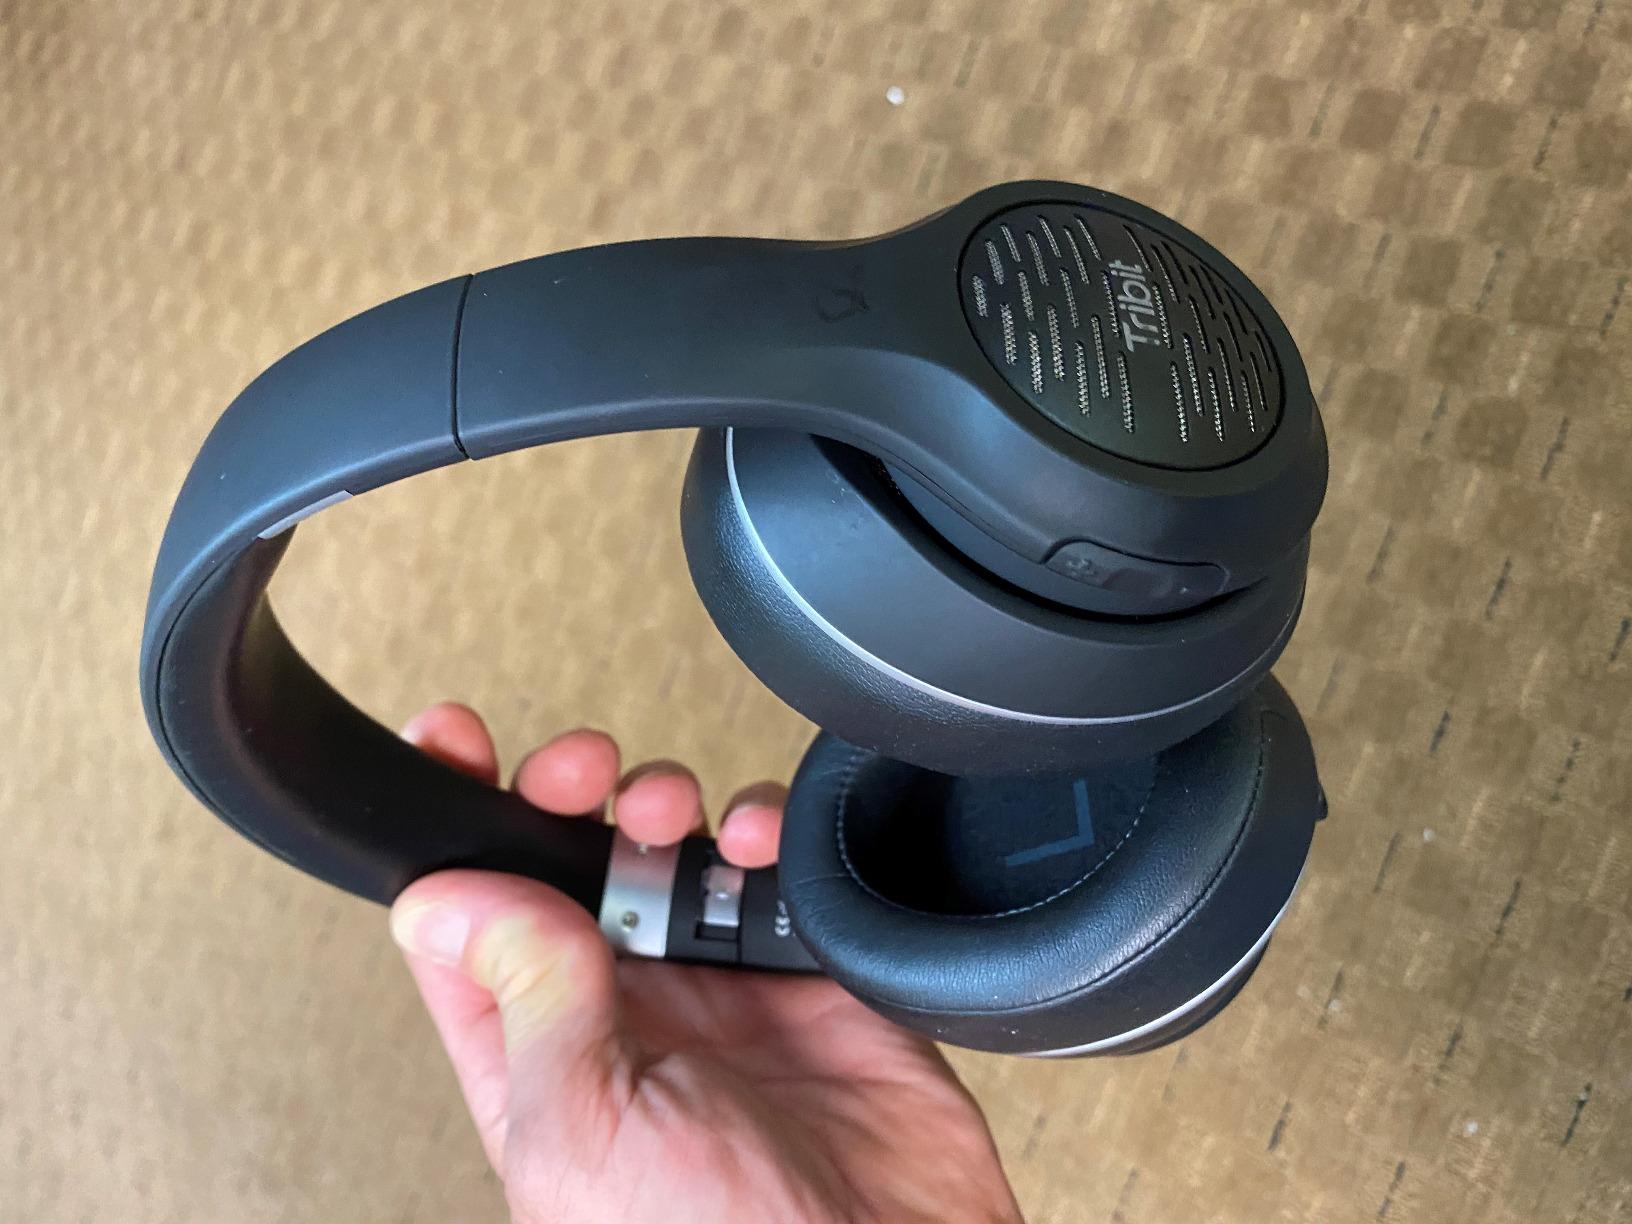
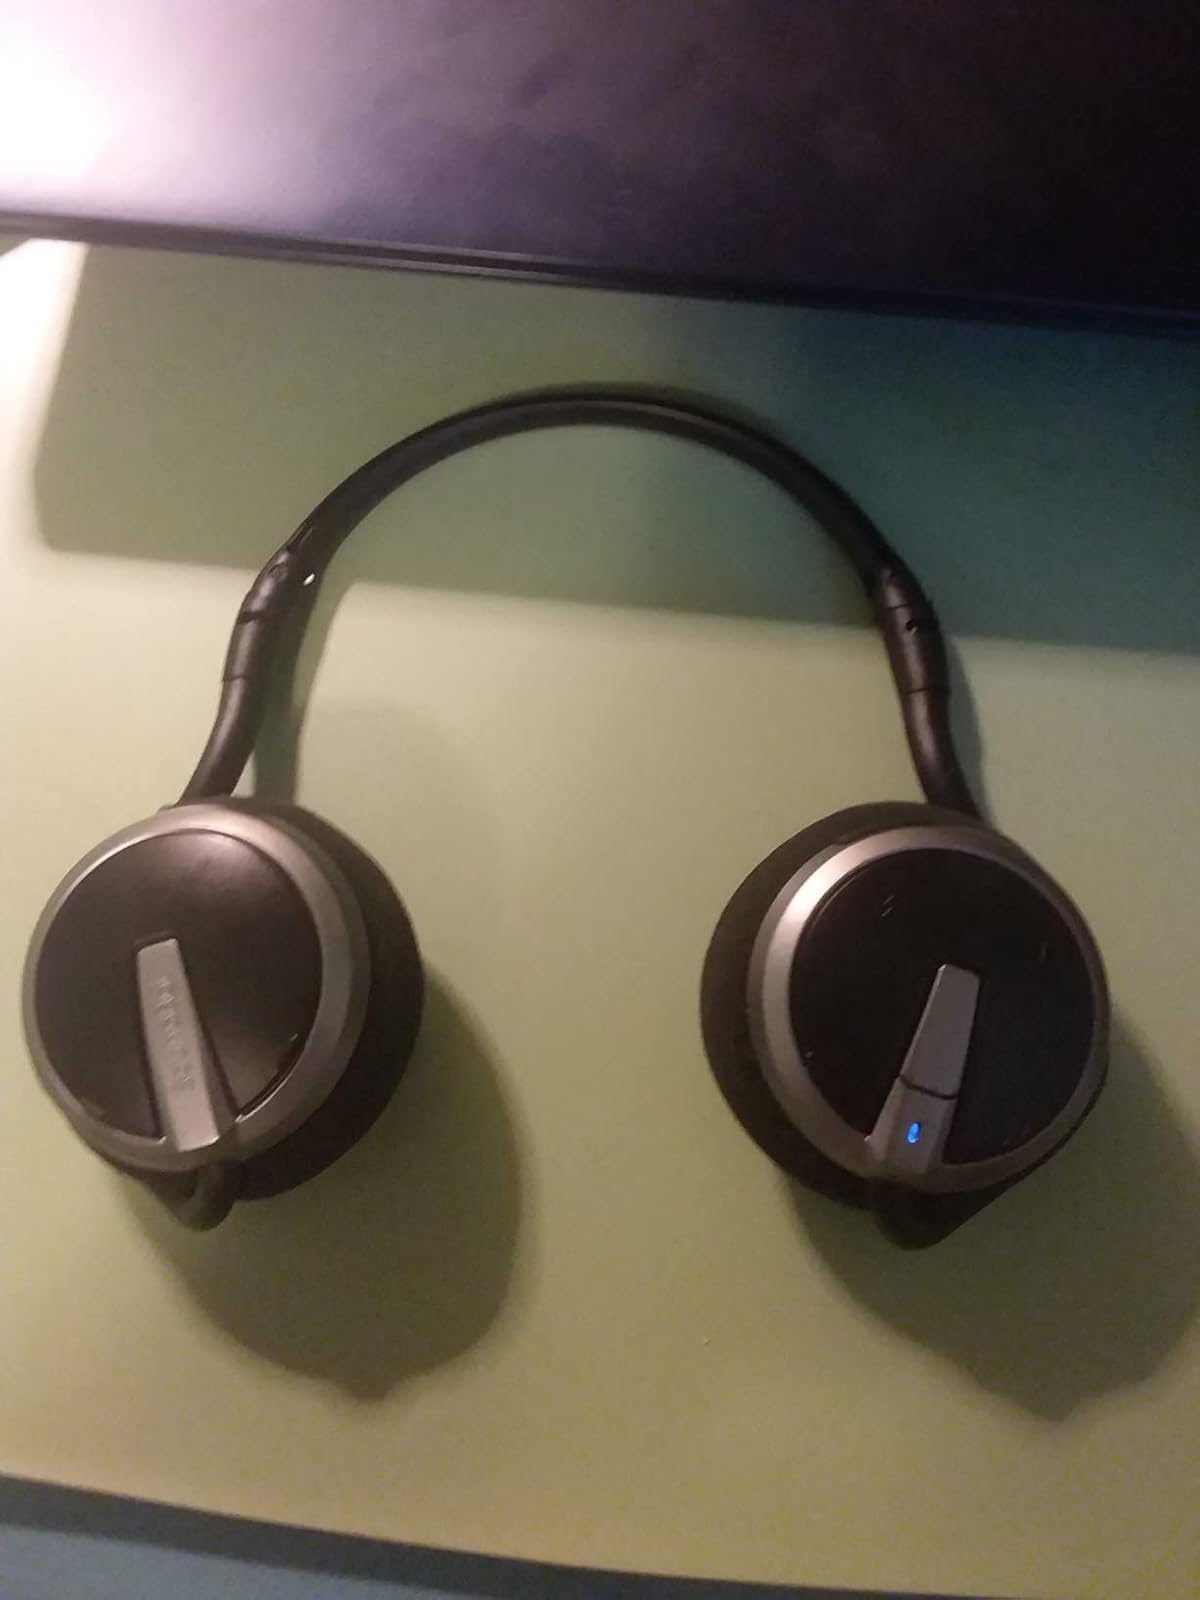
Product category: headphones
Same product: no